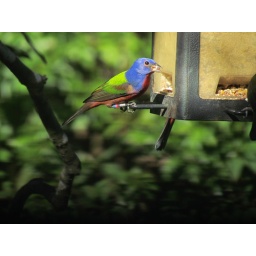
Eric M. reported a banded male (dark green over black, SC split band over silver)